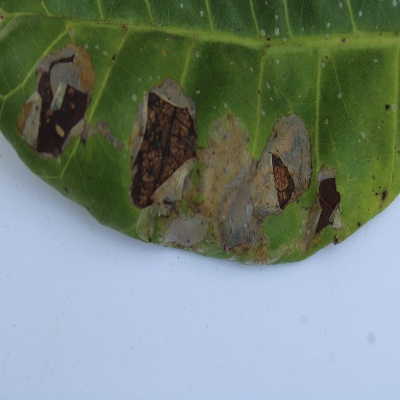
Crop: Cashew
Condition: leaf miner